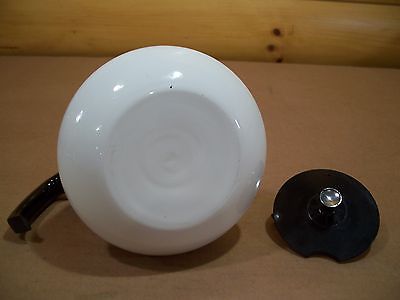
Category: kettle